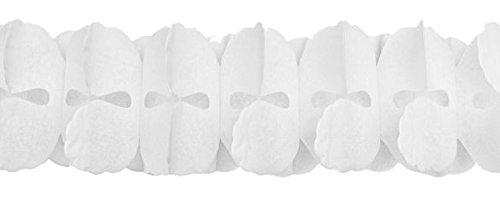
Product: Amscan 20055.08 Garland, 12', White
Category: Toys & Games | Party Supplies
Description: Frosty white color.
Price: $5.59
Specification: ProductDimensions:7.5x5.5x0.2inches|ItemWeight:3.52ounces|ShippingWeight:3.52ounces(Viewshippingratesandpolicies)|Department:unisex-adult|Manufacturer:Amscan|ASIN:B004QGV0S0|DomesticShipping:ItemcanbeshippedwithinU.S.|InternationalShipping:Thisitemisnoteligibleforinternationalshipping.LearnMore|Itemmodelnumber:20055.08|DatefirstlistedonAmazon:March3,2011